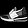
Label: Sneaker